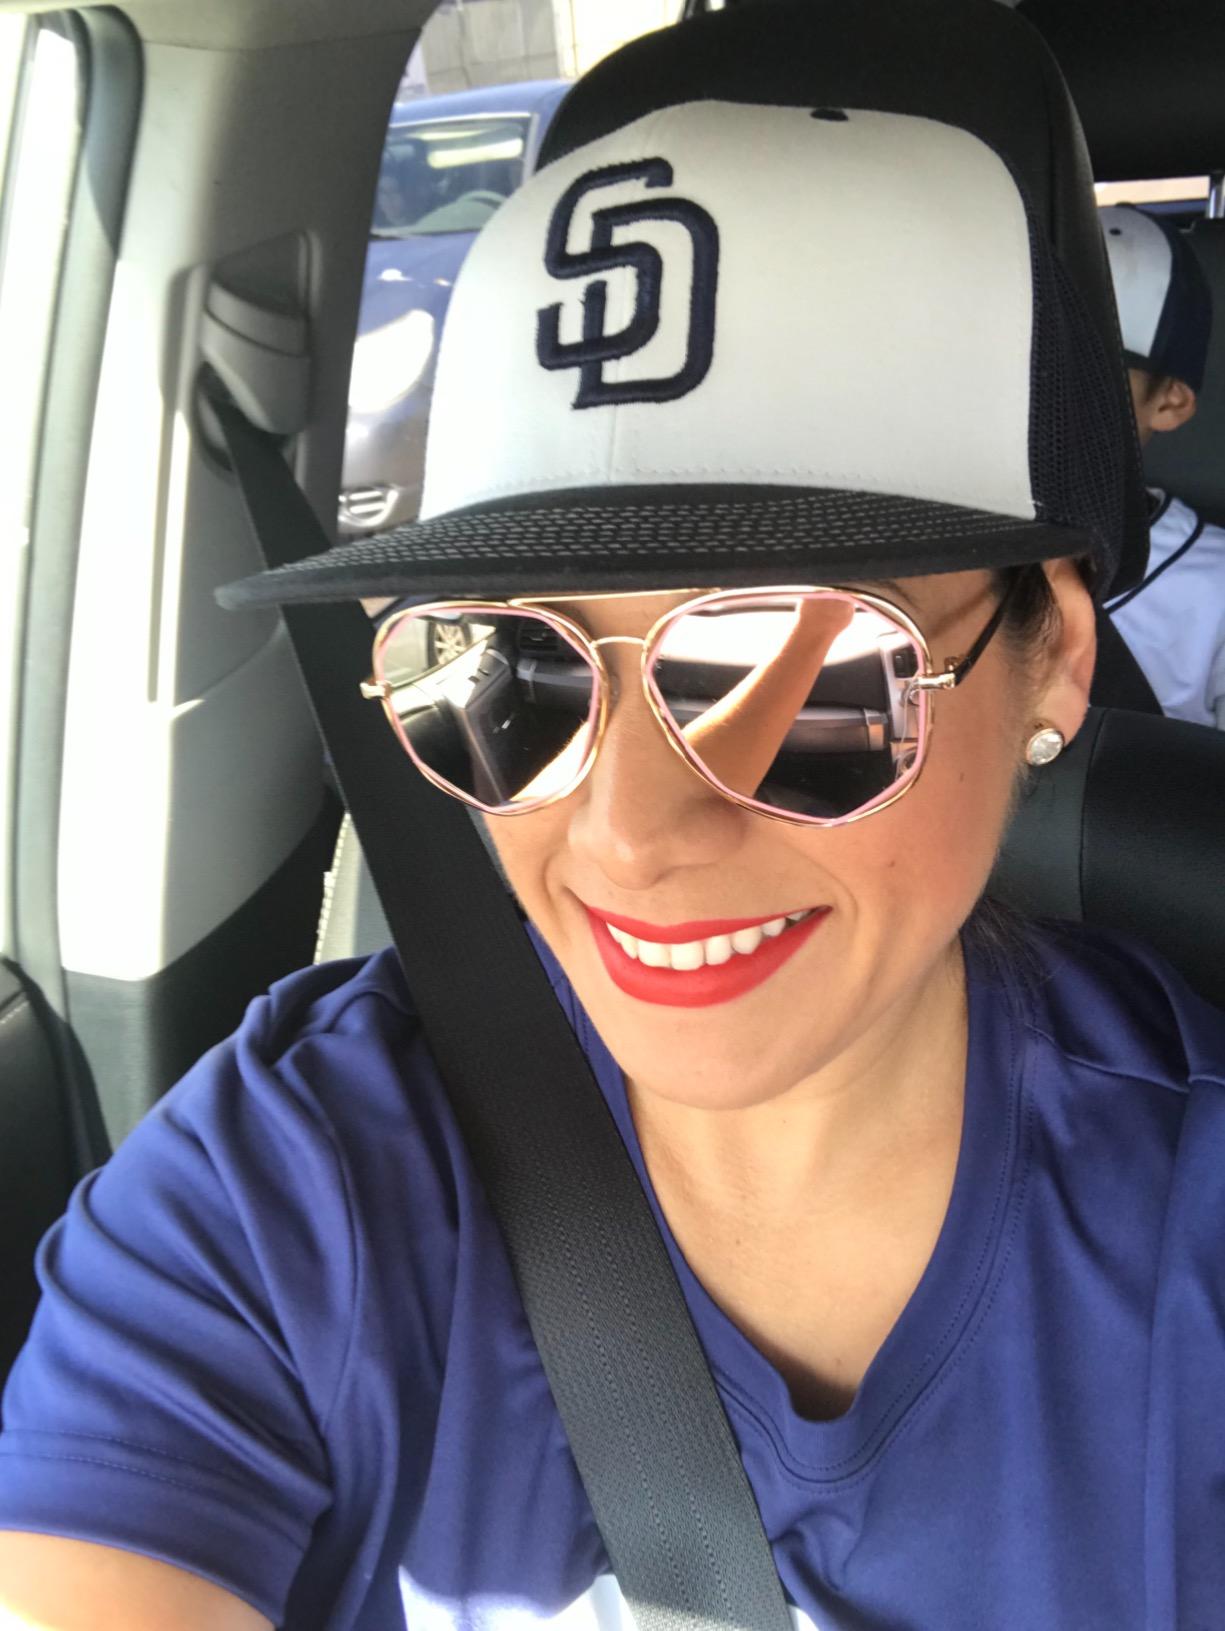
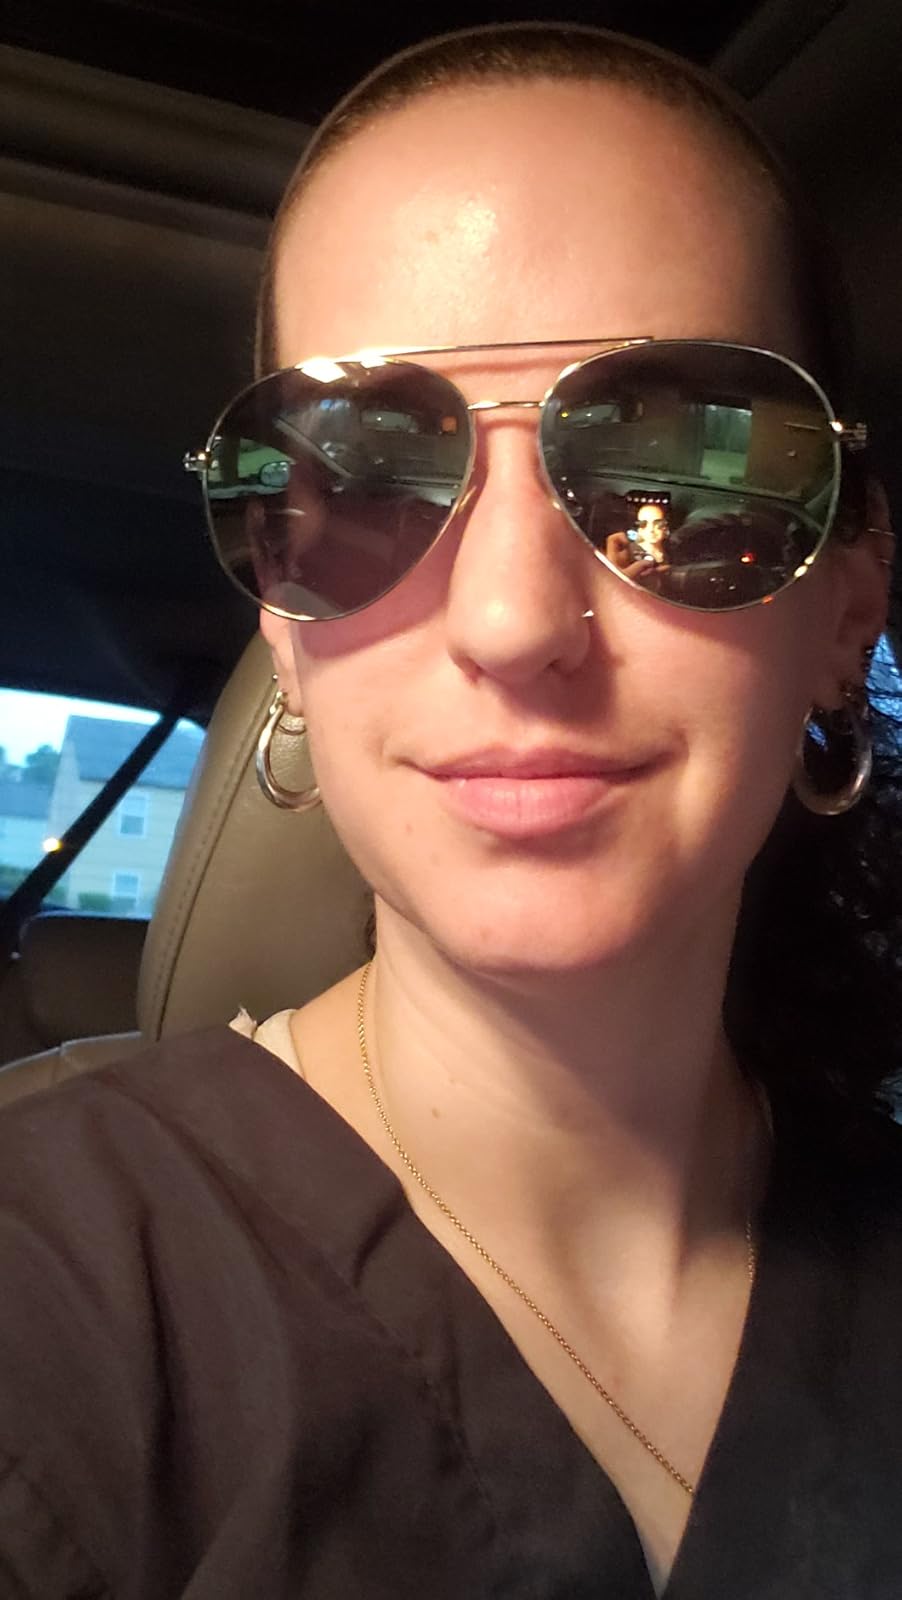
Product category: accessories_sunglasses
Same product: no